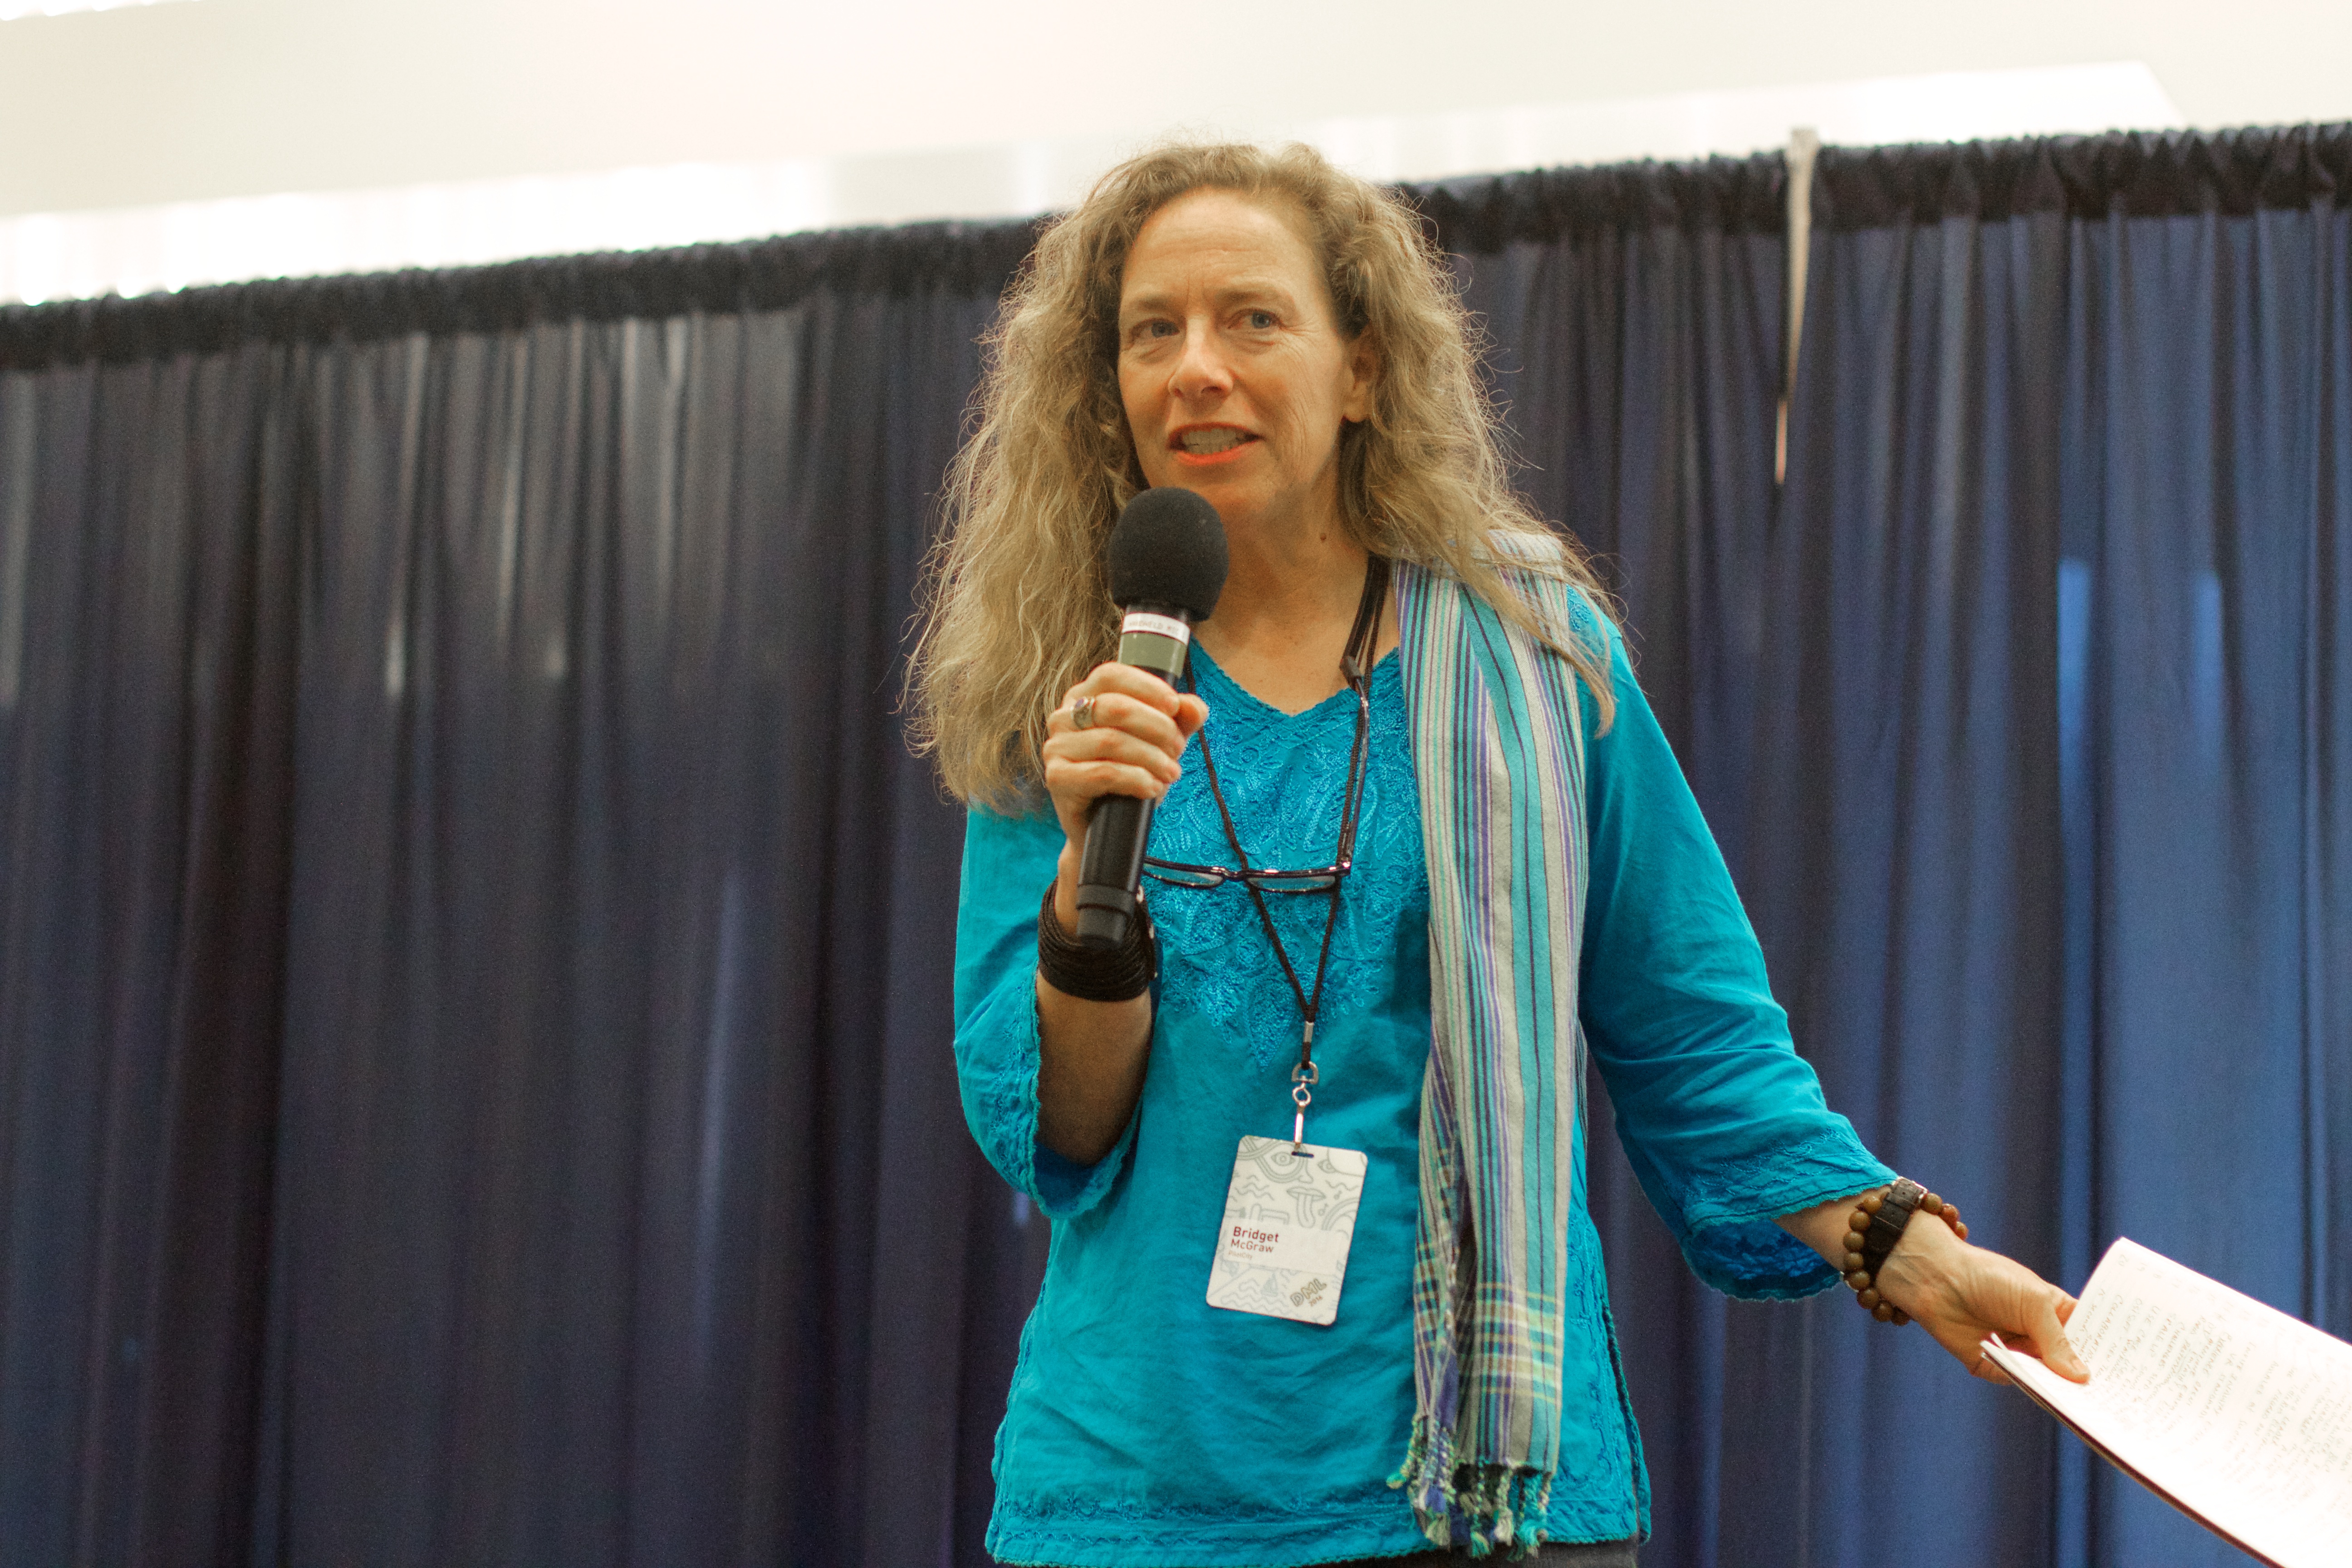
spring, fashion, blue, singing, 2016dml